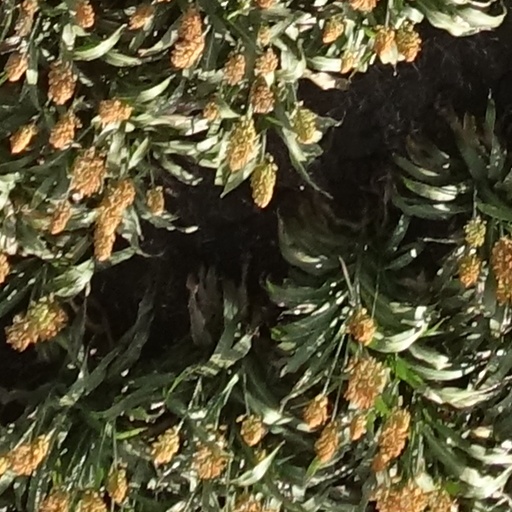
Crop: sorghum